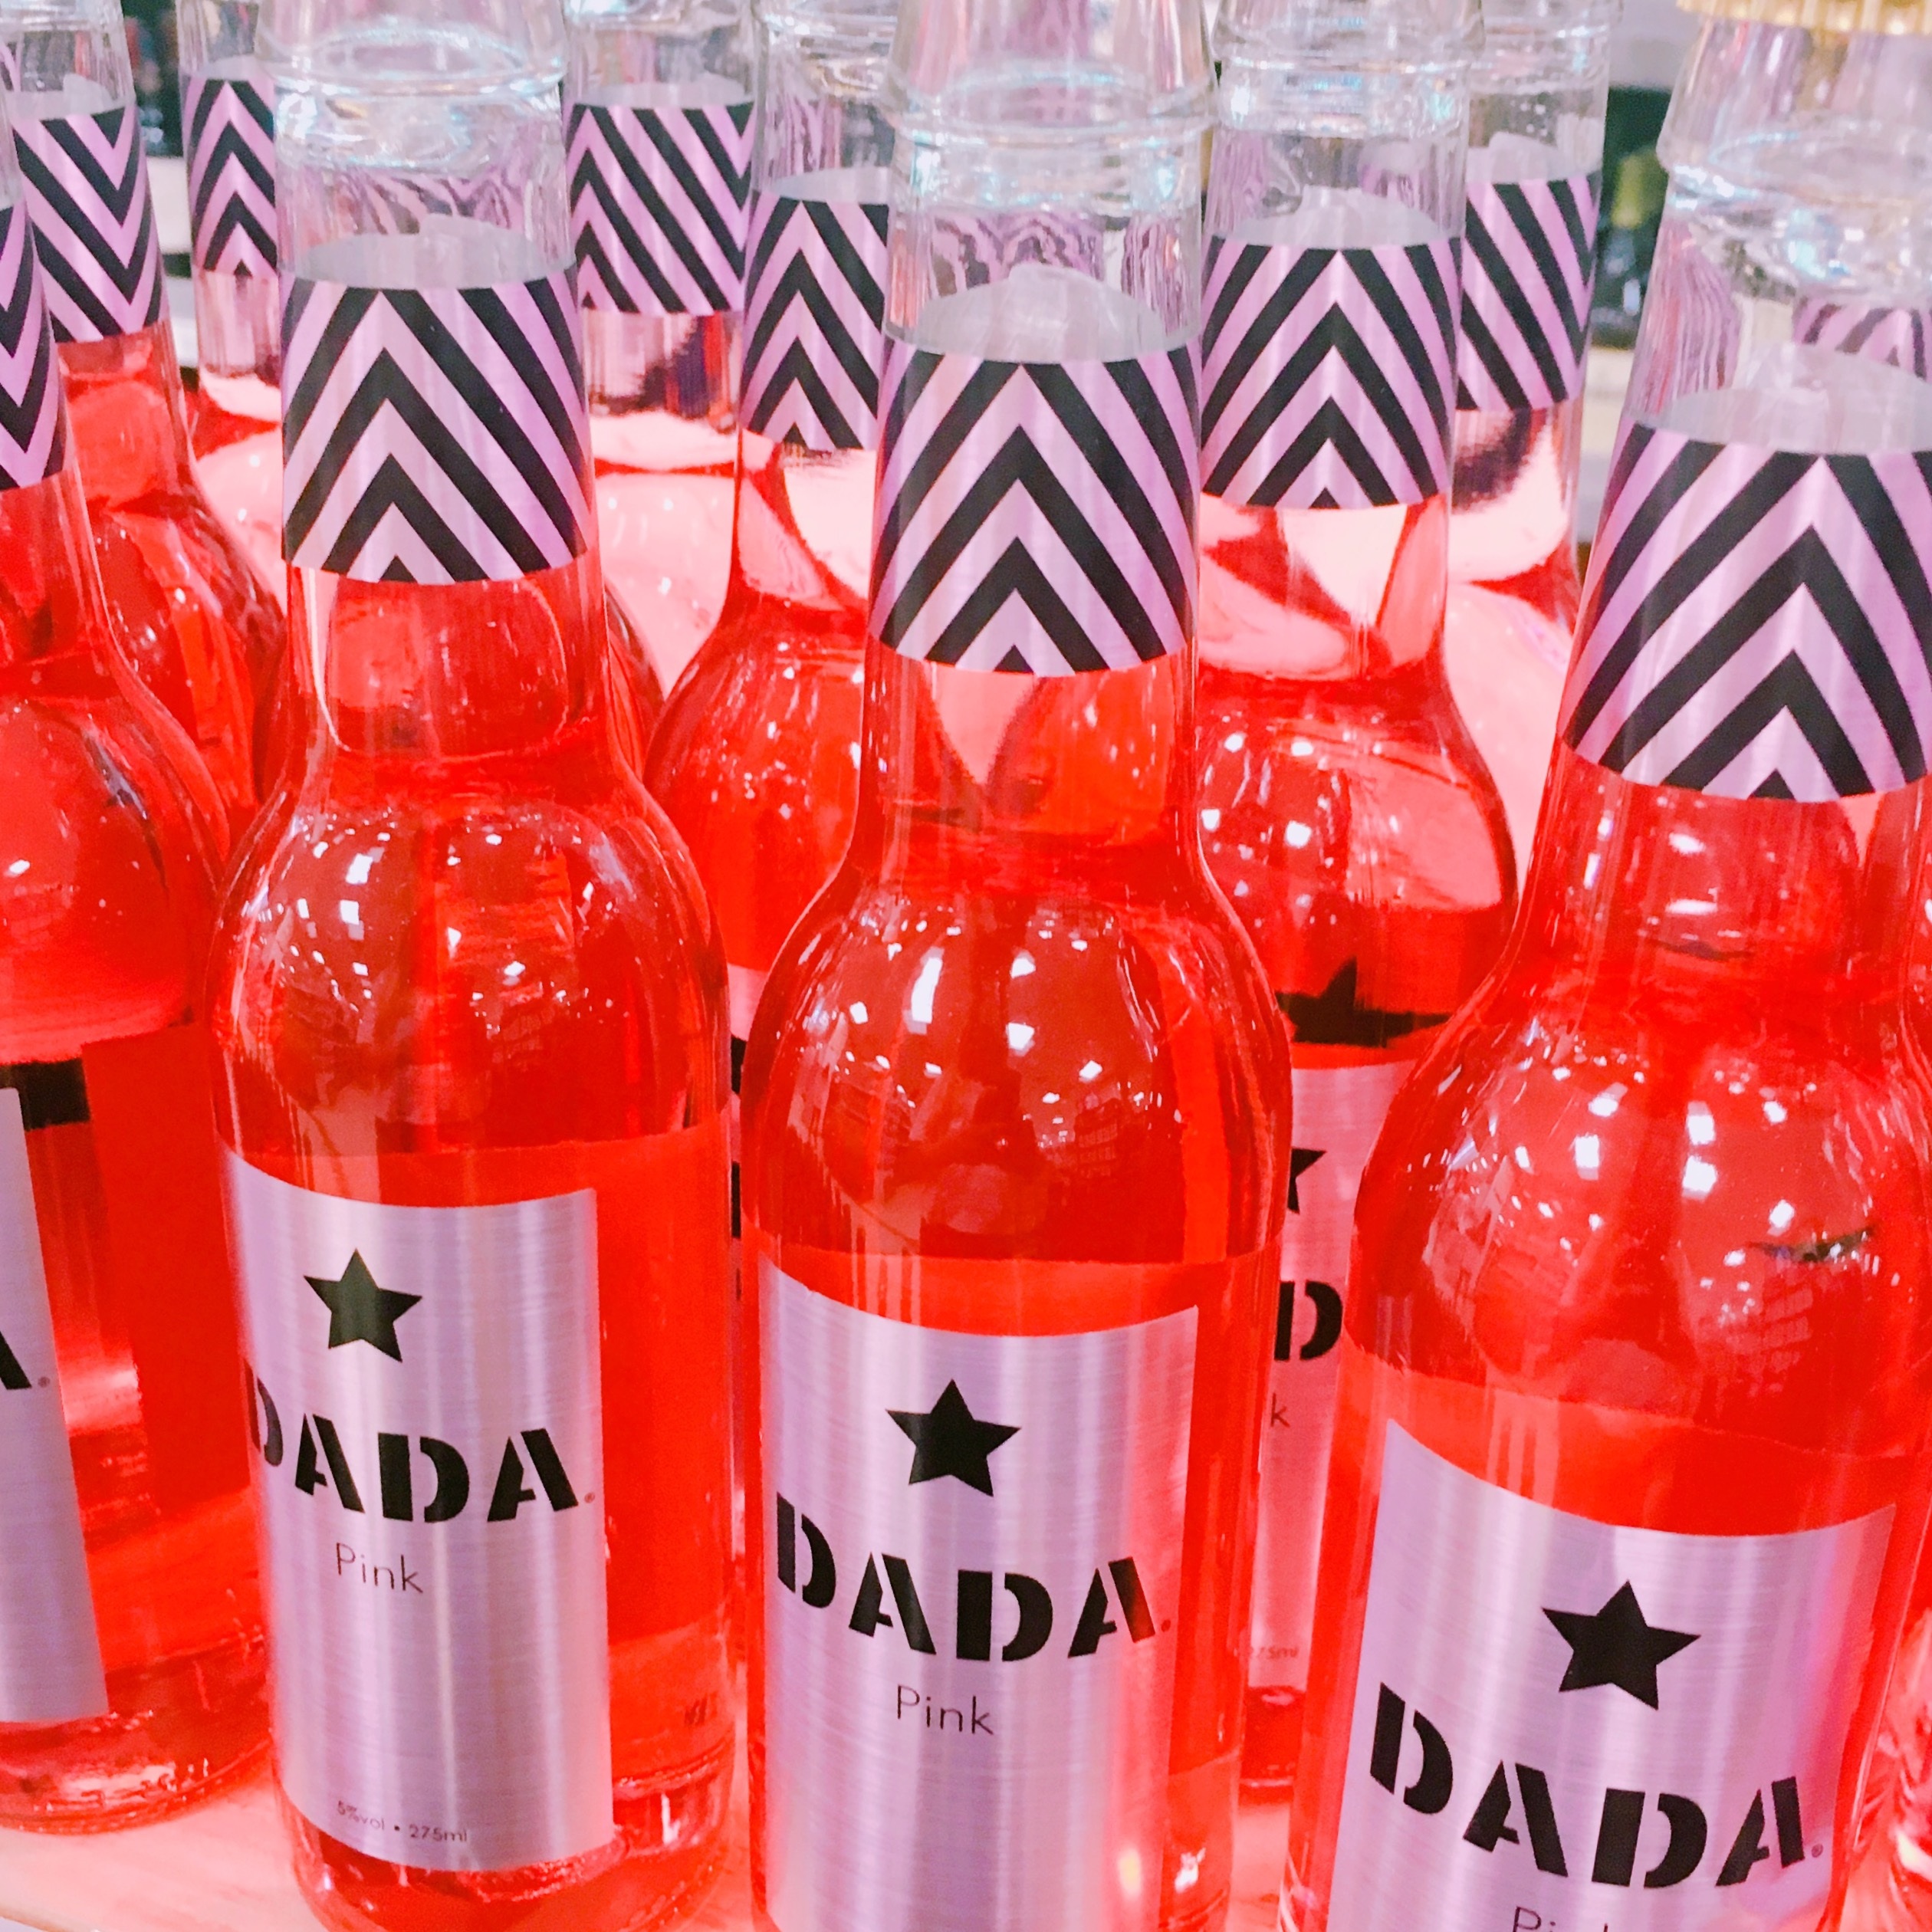
food, red, produce, drink, liquor, juice, product, sparkling, carbonate, wines, glass bottles, sul, display cases